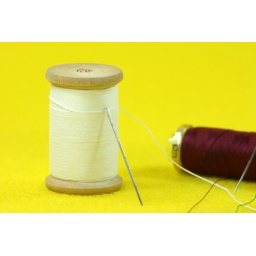
white string roll needle with redish string in yellow background sewing handcrafted concepts